Czechoslovak Air Force

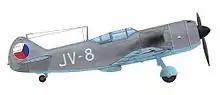
Lavochkin La-7 of the 2nd flight, 1st fighter air regiment, 4th air division in 1947

A preponderance of air force personnel who escaped from occupied Czechoslovakia were aircrew. The RAF had a shortage of Czechoslovak ground crew, so the new squadrons continued to rely in part on ground crew from the UK and other nationalities. And numerous Czechoslovak airmen were posted to more than 60 other RAF units, including 11 front-line squadrons.